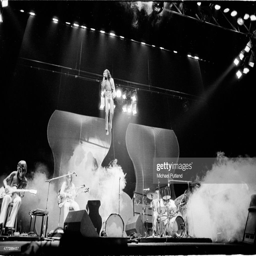
soft rock artist , suspended above the stage , during a performance .